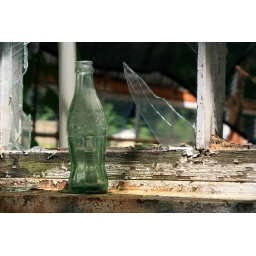
embossed Coca-Cola bottle with broken window in greenhouse